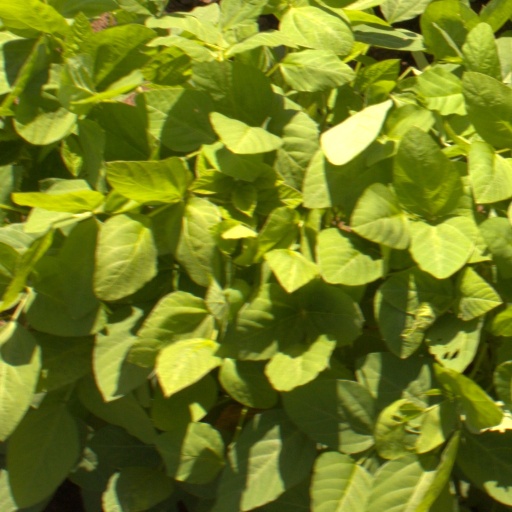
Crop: soybean